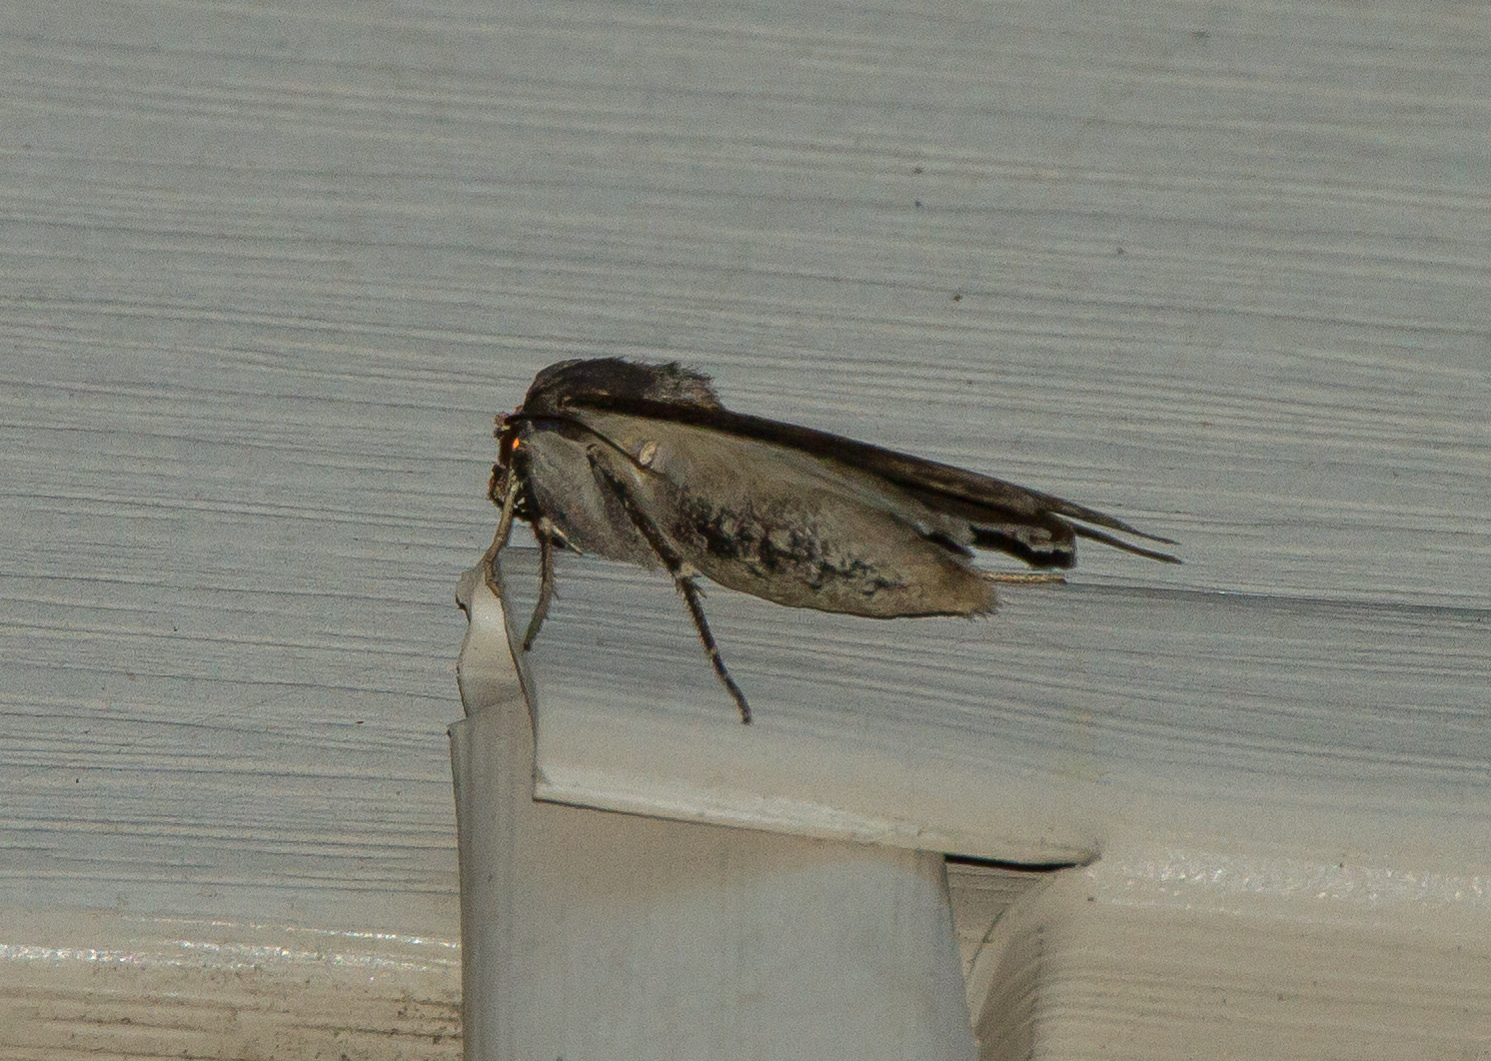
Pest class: cutworms